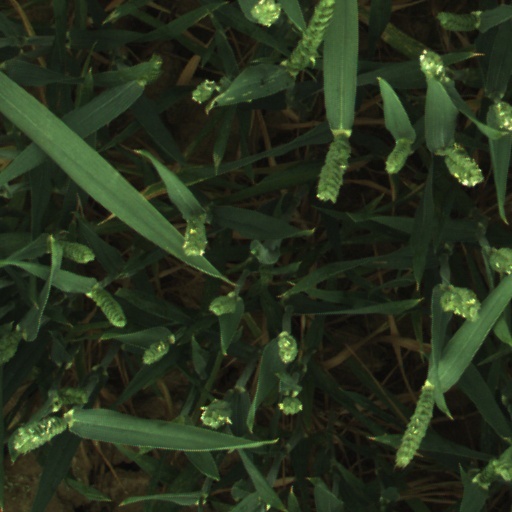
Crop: wheat